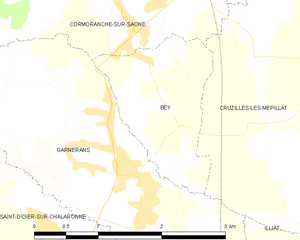
Carte des communes françaises: Bey